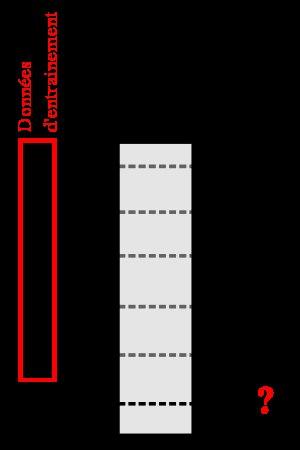
L'apprentissage automatique, apprentissage artificiel ou apprentissage statistique est un champ d'étude de l'intelligence artificielle qui se fonde sur des approches mathématiques et statistiques pour donner aux ordinateurs la capacité d'« apprendre » à partir de données, c'est-à-dire d'améliorer leurs performances à résoudre des tâches sans être explicitement programmés pour chacune. Plus largement, il concerne la conception, l'analyse, l'optimisation, le développement et l'implémentation de telles méthodes.